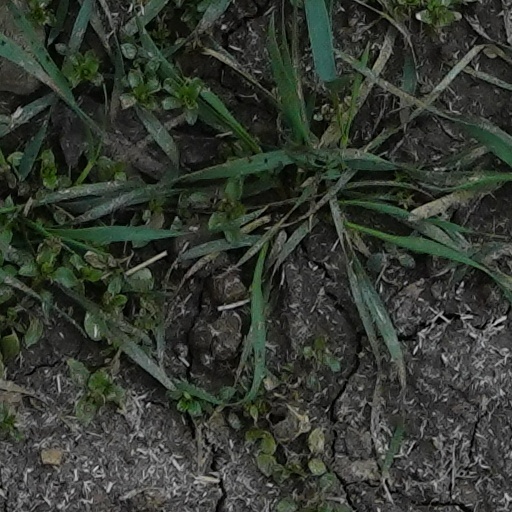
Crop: wheat